Sri Guru Ram Das Ji International Airport

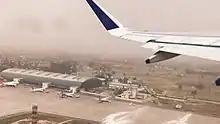
Aerial view of the airport's terminal

In July 2001, the construction of the first phase of the terminal building started, along with the extension of the existing runway, construction of a new Air Traffic Control (ATC) tower and other works. The construction of all Phase-1 works was completed in June 2006. The arrivals section of the terminal building was inaugurated in September 2005, and the departures section was made operational in March 2006. Over the years, the old terminals (existing and Phase-1) were systematically razed, paving way for a new integrated terminal building (Phase-2). The terminal is made with built-in glass and steel and is equipped with an in-line X-ray baggage inspection and conveyor system, Flight Information Display System (FIDS), Common Use Terminal Equipment (CUTE), and CCTV surveillance, which were inaugurated on 25 February 2009, with an area of approximately , marking an improvement over the earlier facility. The integrated building is a blend of modern and Indian designs, constructed in glass and steel with Indian style arches and colours. In June 2016, the airport registered a 59.6% growth of international passenger traffic.